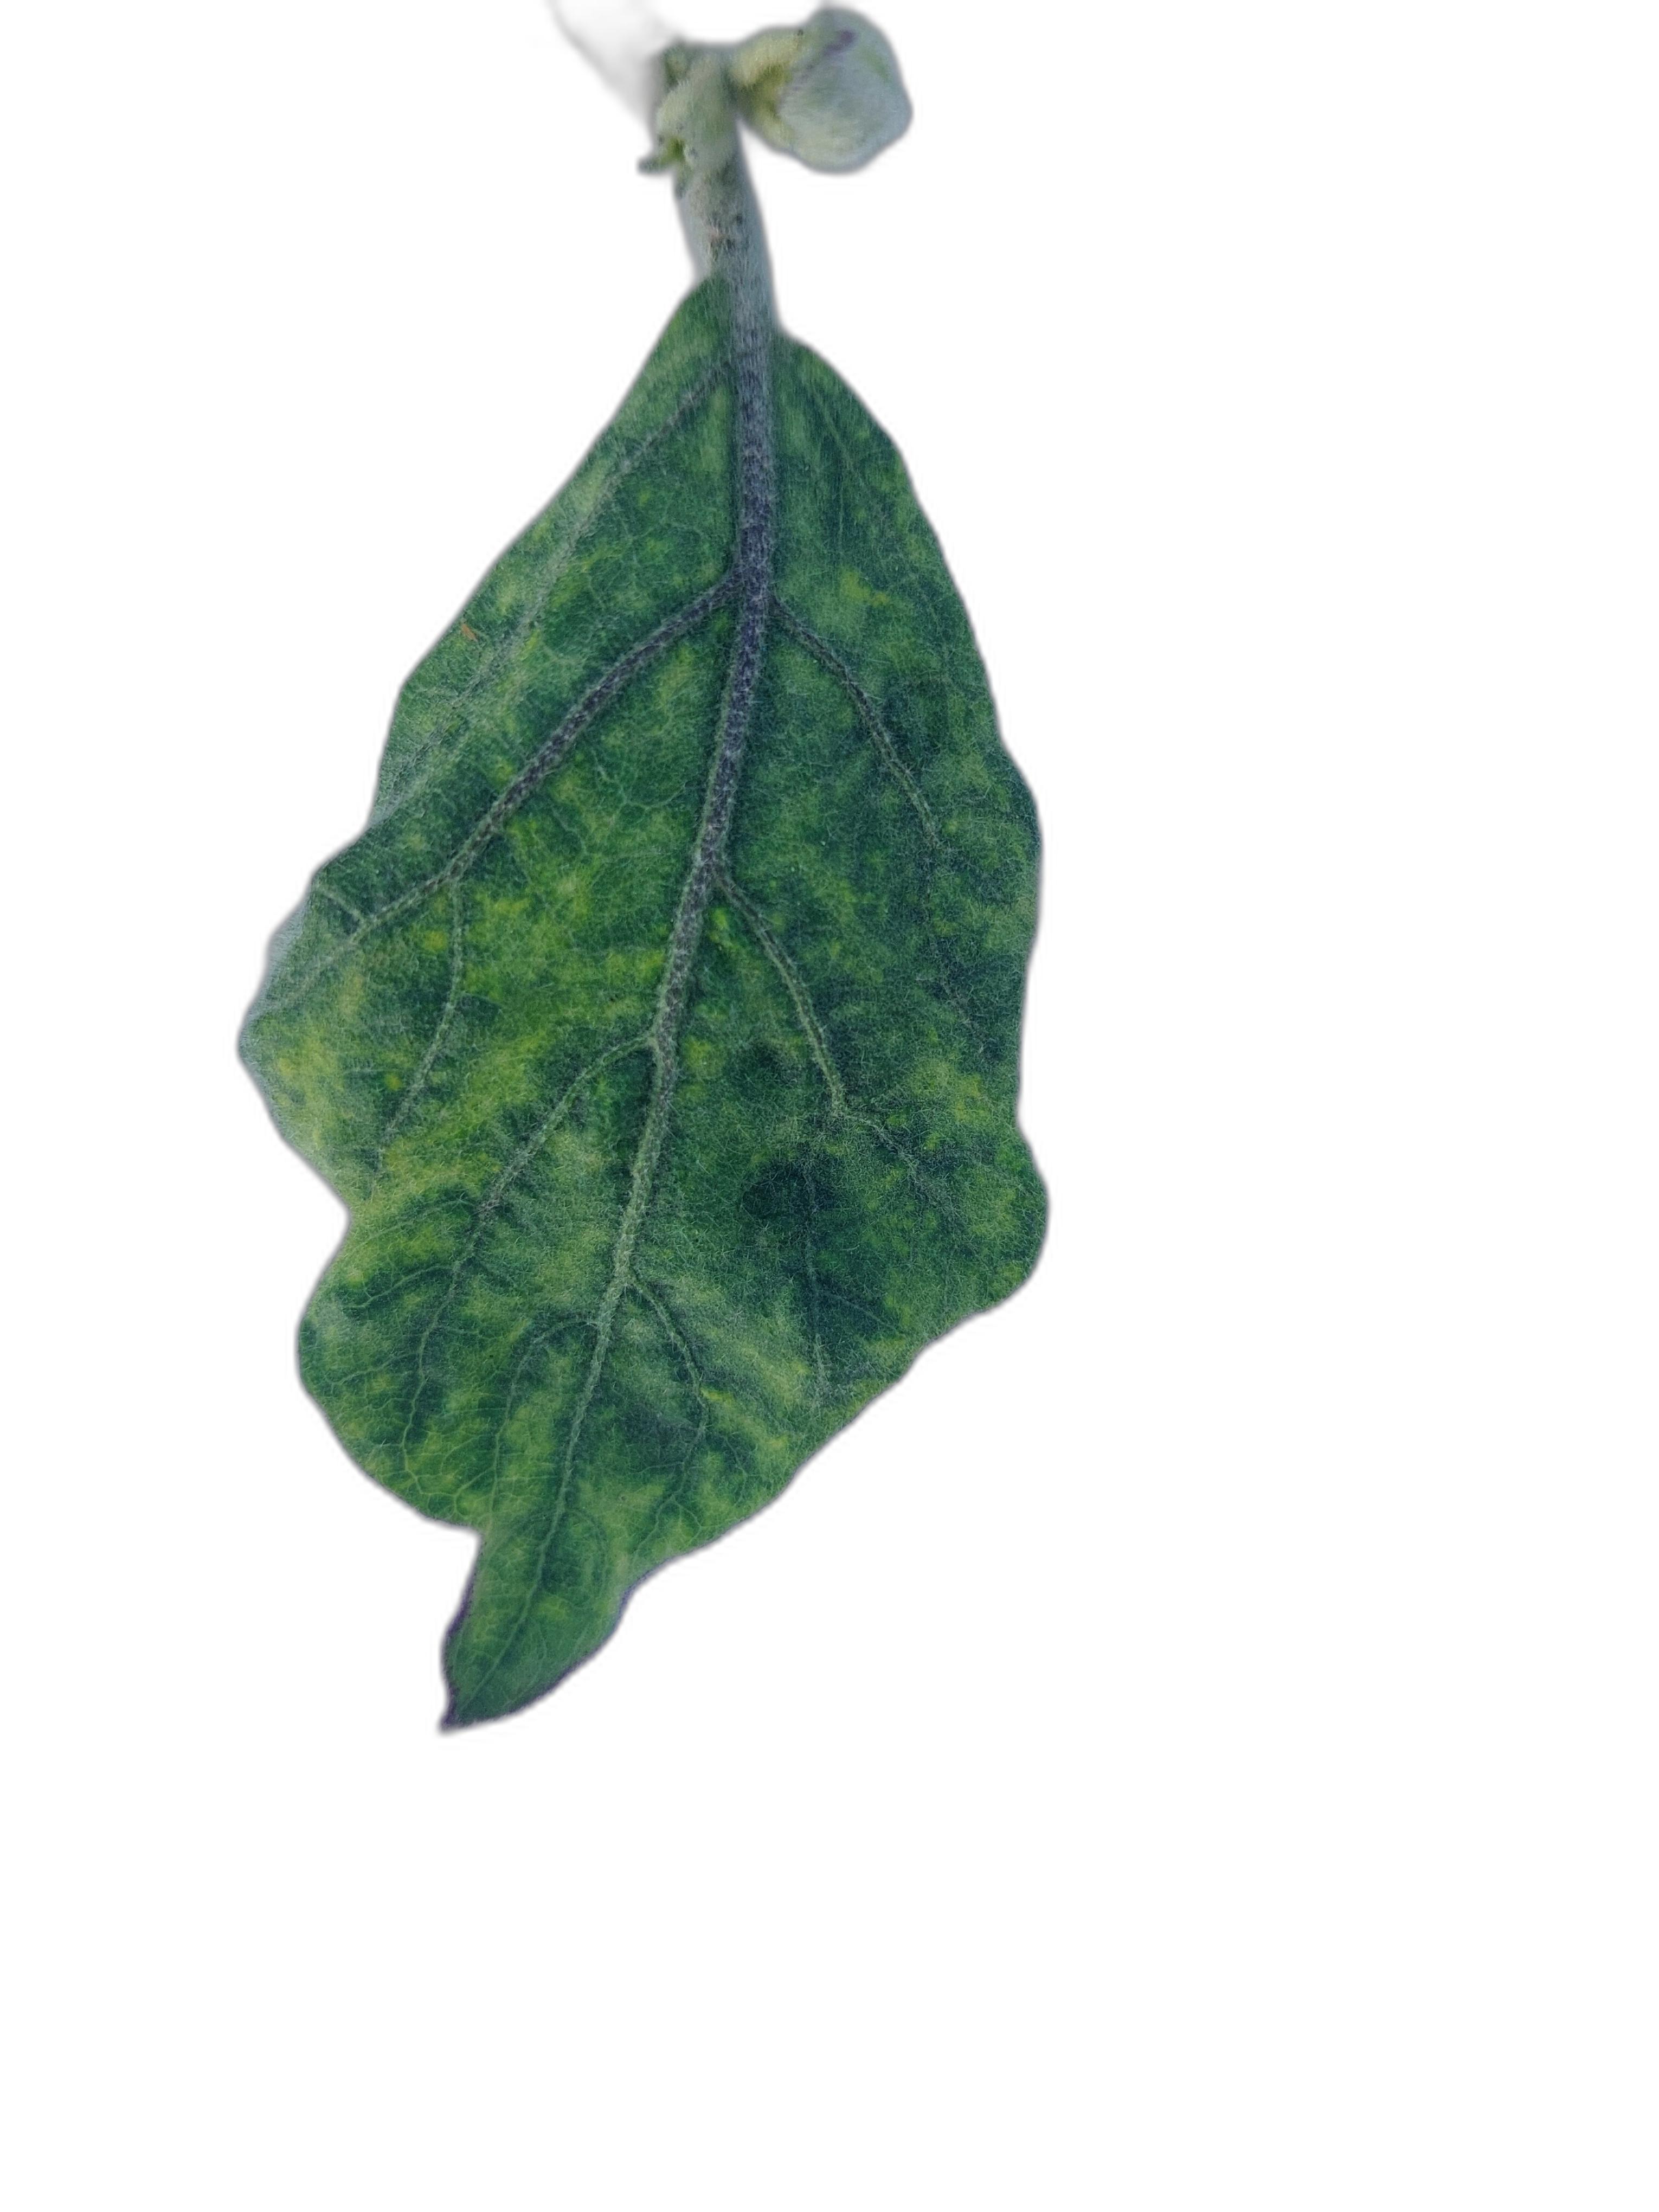
Label: Mosaic Virus Disease